Chippubetsu Station

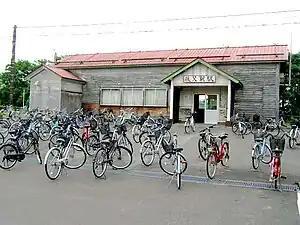
The station building in 2004

is a train station in Chippubetsu, Uryū District, Hokkaidō, Japan.